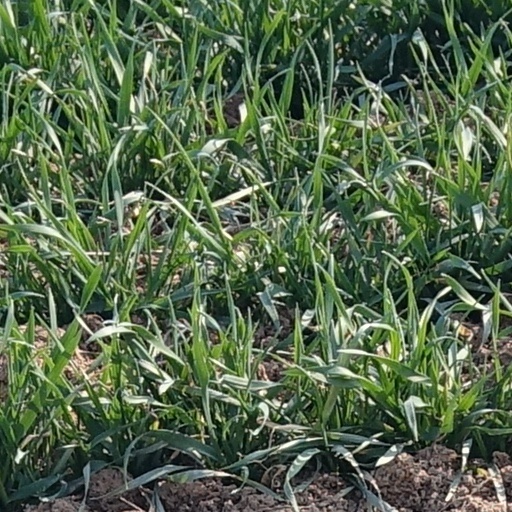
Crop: wheat